Coinage Act of 1873

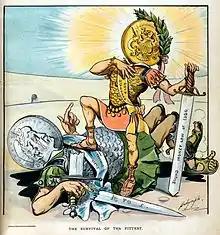
The gold standard triumphant: a caricature from "Puck" magazine, 1900

When, several years after its passage, the 1873 law became a political issue, some of those involved in enacting it, including Sherman and Linderman, stated that there had been no intent to end bimetallism in the elimination of the authority for private citizens to have silver bullion coined into dollars. They argued that the 1853 legislation had ended the practice of having bullion struck into smaller-denomination coins; the 1873 act simply rectified an omission and eliminated a coin with a low mintage that did not circulate. They were not always consistent in their denials: Boutwell wrote in his memoirs that "in 1873 I had come to believe that it was wise for every nation to recognize, establish, and maintain the gold standard ... hence it was that I determined to abandon the idea of a double [i.e., bimetallic] standard.